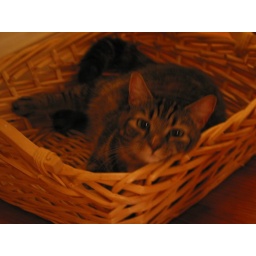
Maya in newspaper basket